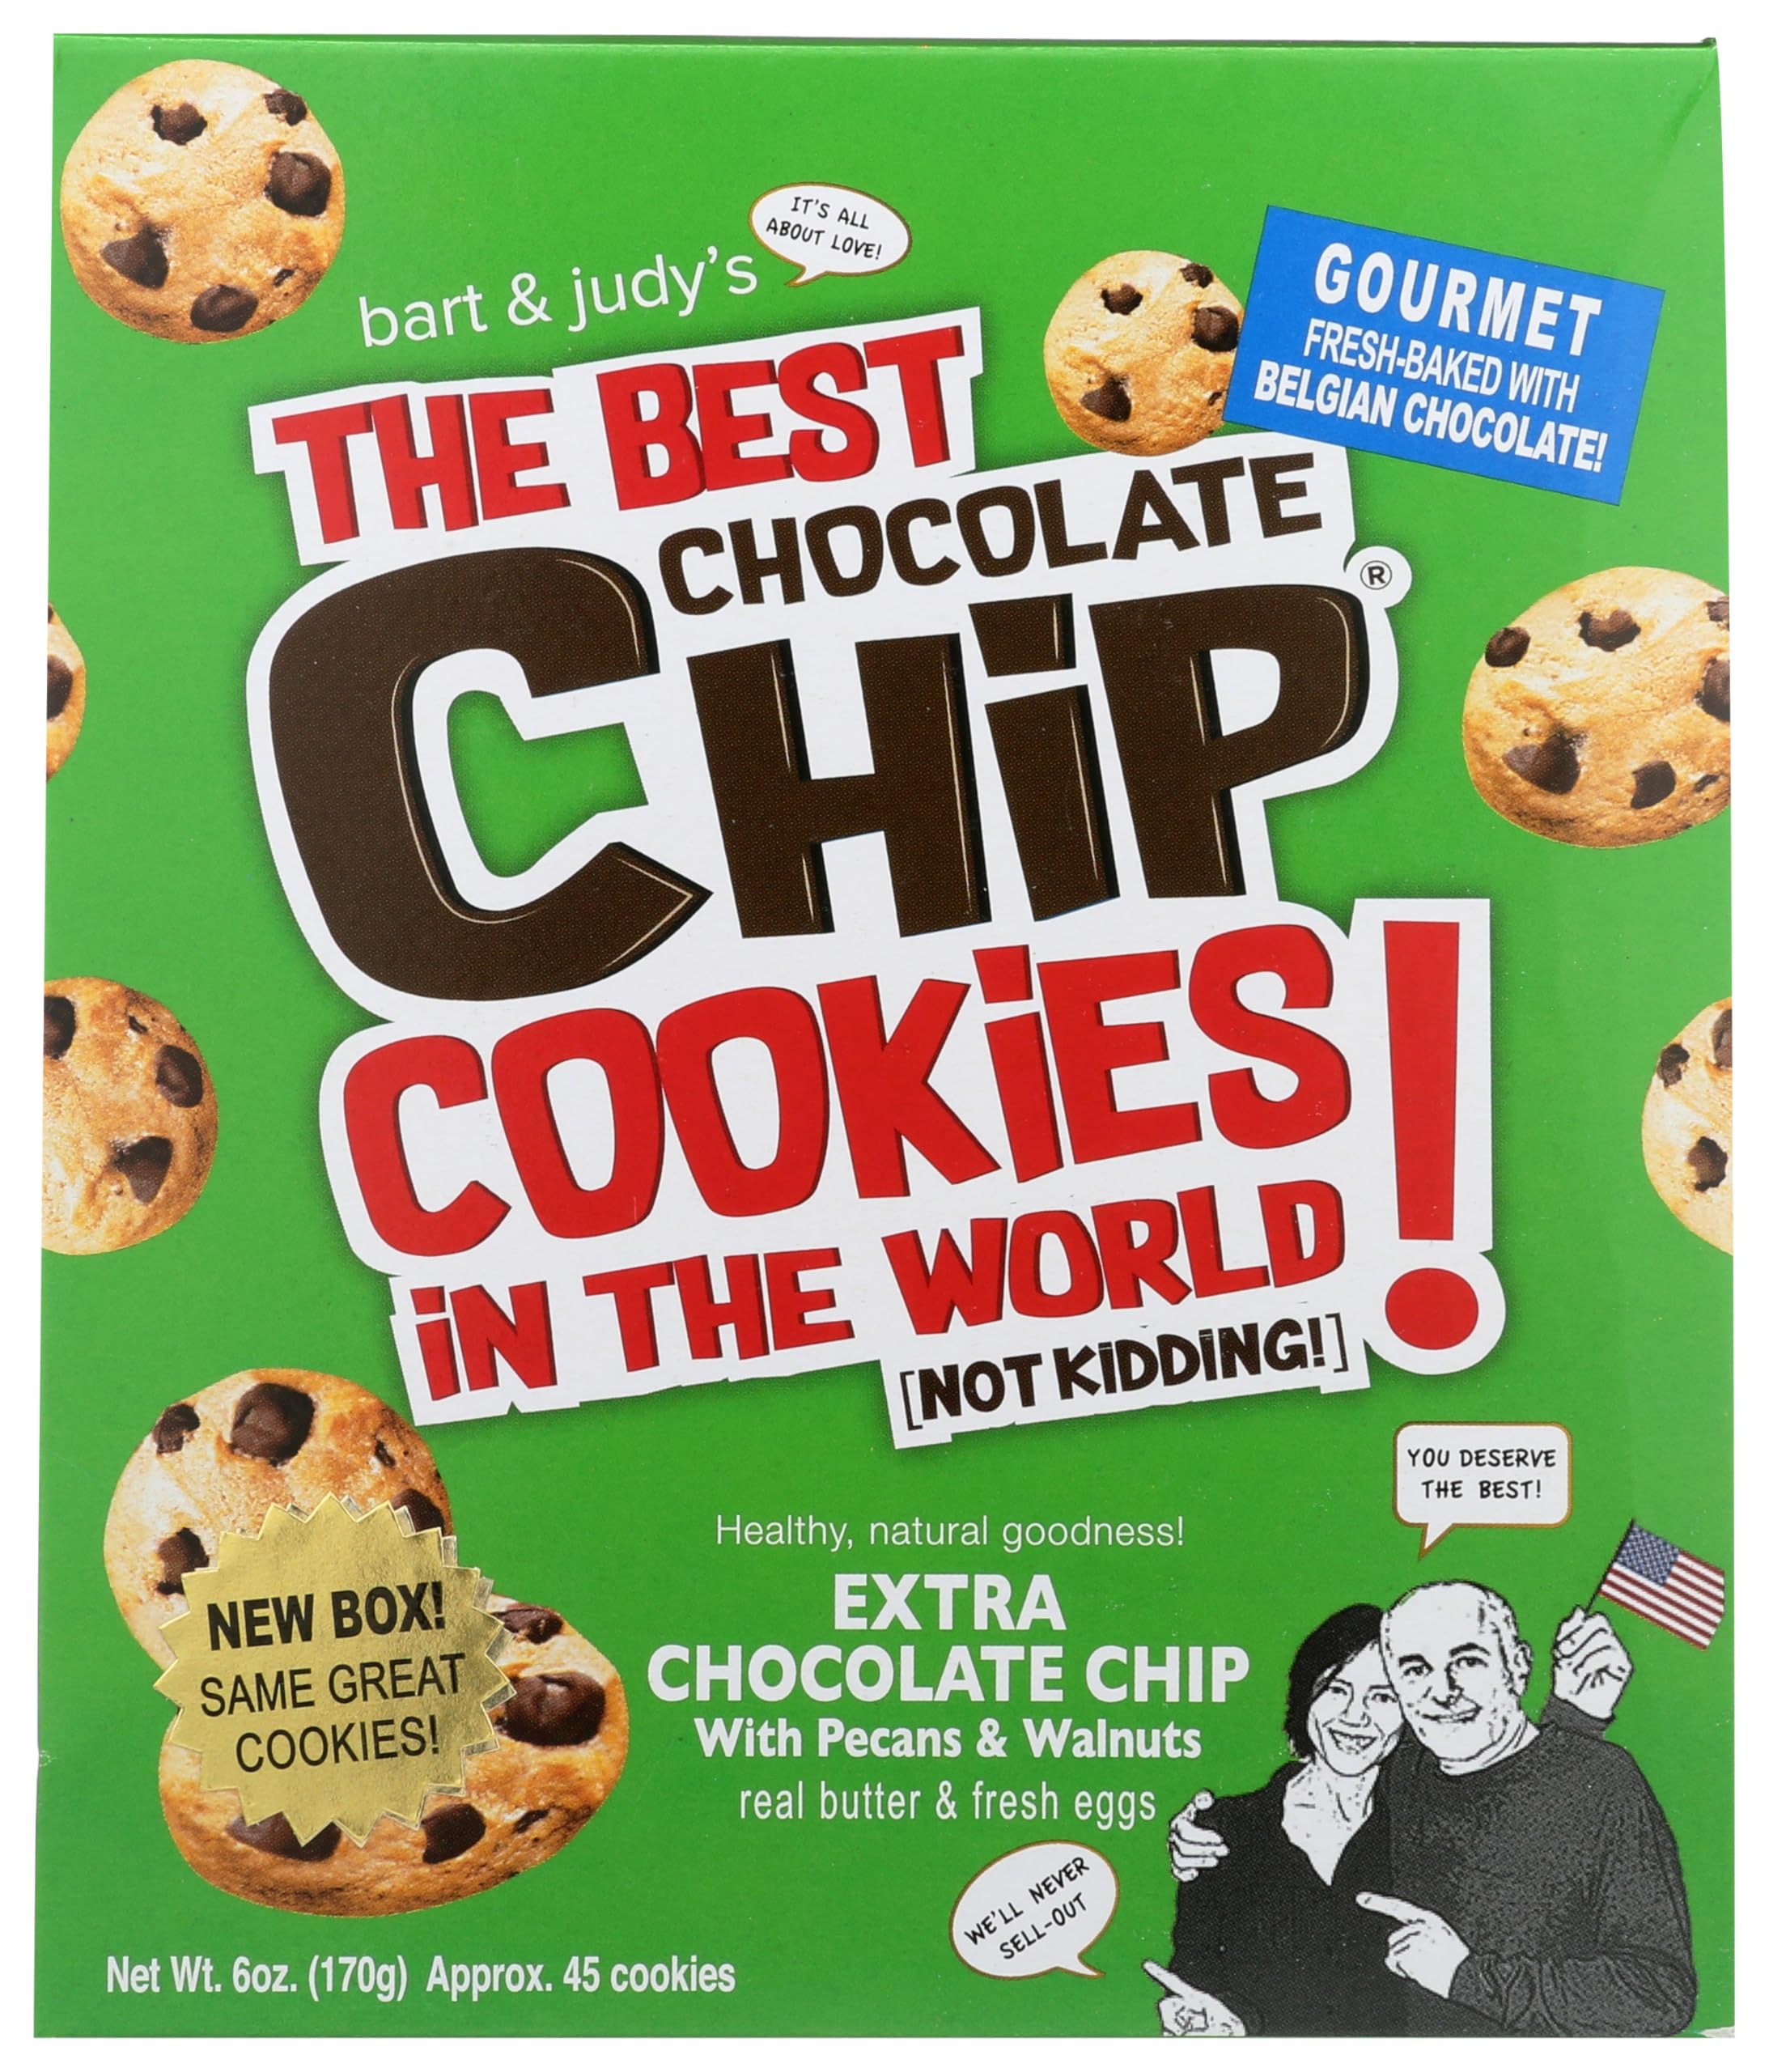
Item Name: Bart's Bakery The Best Chocolate Chip Cookies in the World, Extra Chocolate Chip with Pecans and Walnuts, 6 ounce
Bullet Point 1: CRAZY GOOD: Tastes like home-made chocolate chip cookies. Made with all-natural ingredients and Belgian chocolate, then fresh baked
Bullet Point 2: PECANS AND WALNUT CHOCOLATE CHIP: Each cookie is a buttery, crunchy, Belgian chocolaty, golden delight with ground pecans and walnuts adding a slight nutty flavor, little bite of happiness!
Bullet Point 3: BEST INGREDIENTS: Made with dark Belgian chocolate chips, fresh eggs, real butter, and Madagascar vanilla
Bullet Point 4: PETITE: Bite sized and delicious. More than 45 cookies per order
Bullet Point 5: MADE IN USA: Baked-in house at our California bakery and shipped fresh
Value: 6.0
Unit: ounce

Price: 2.98